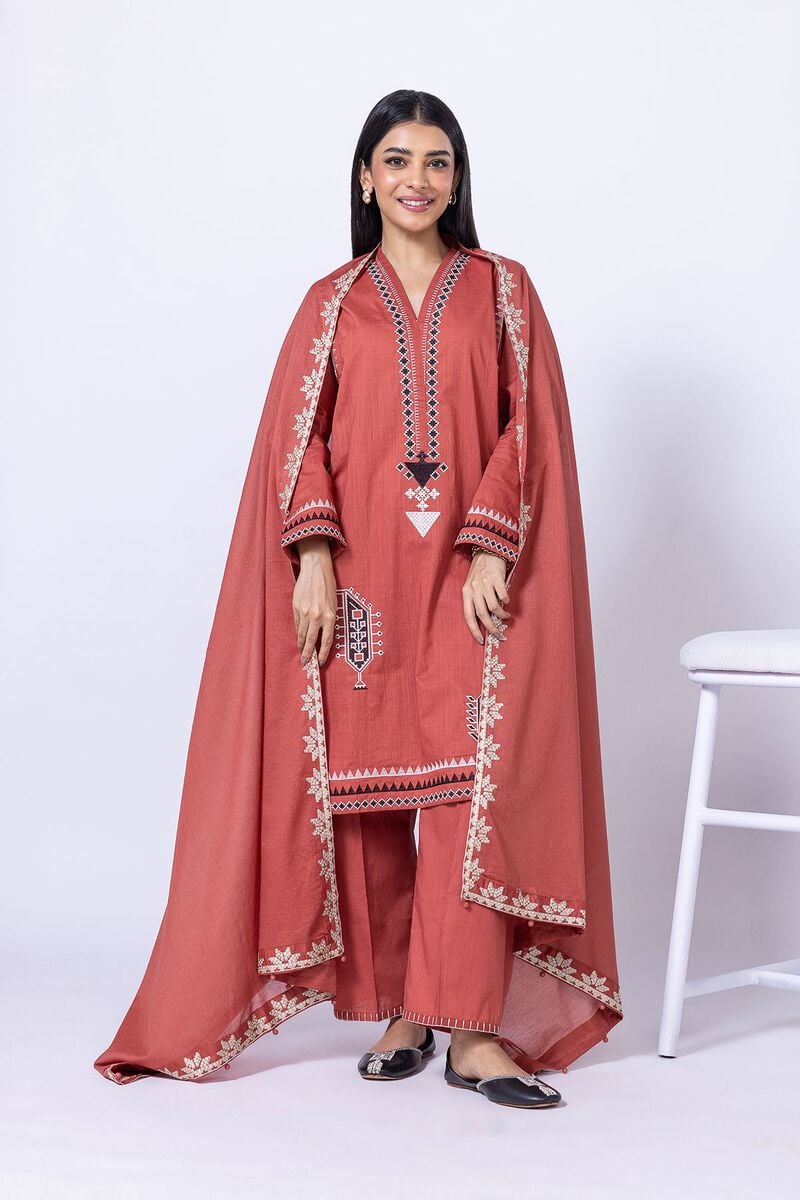
coral karigari three piece suit